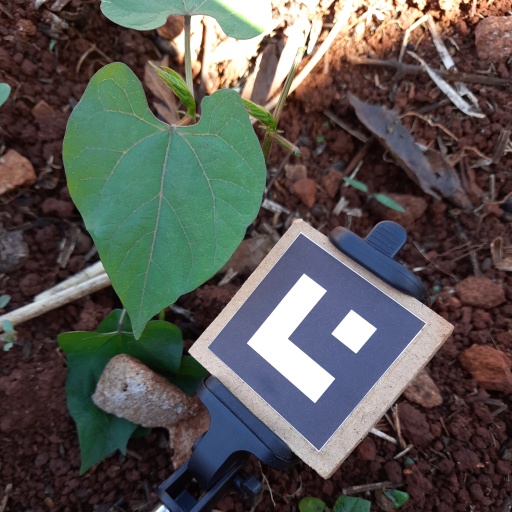
Observations: wavy surface, no eating holes, under shade